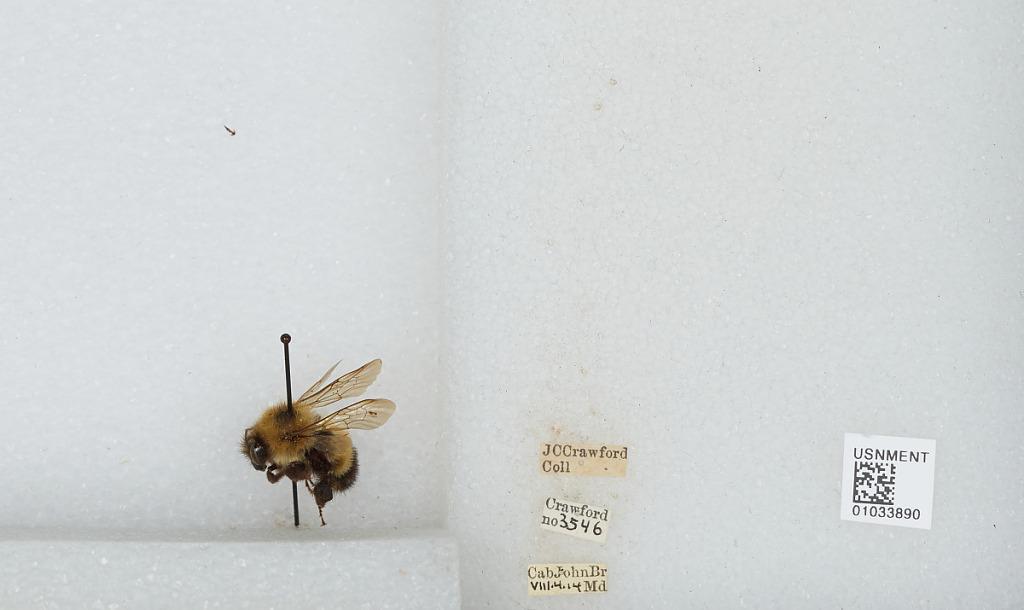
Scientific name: Bombus (Pyrobombus) vagans vagans Smith
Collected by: J. Crawford
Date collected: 1914-8-4
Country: United States
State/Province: Maryland
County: Montgomery
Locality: Cabin John Bridge
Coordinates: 38.9729, -77.1486